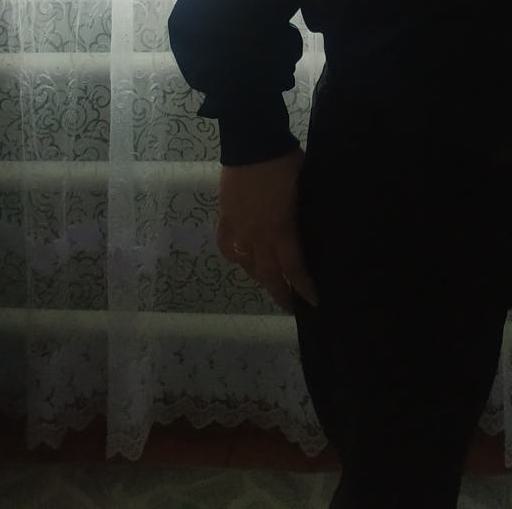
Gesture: no_gesture